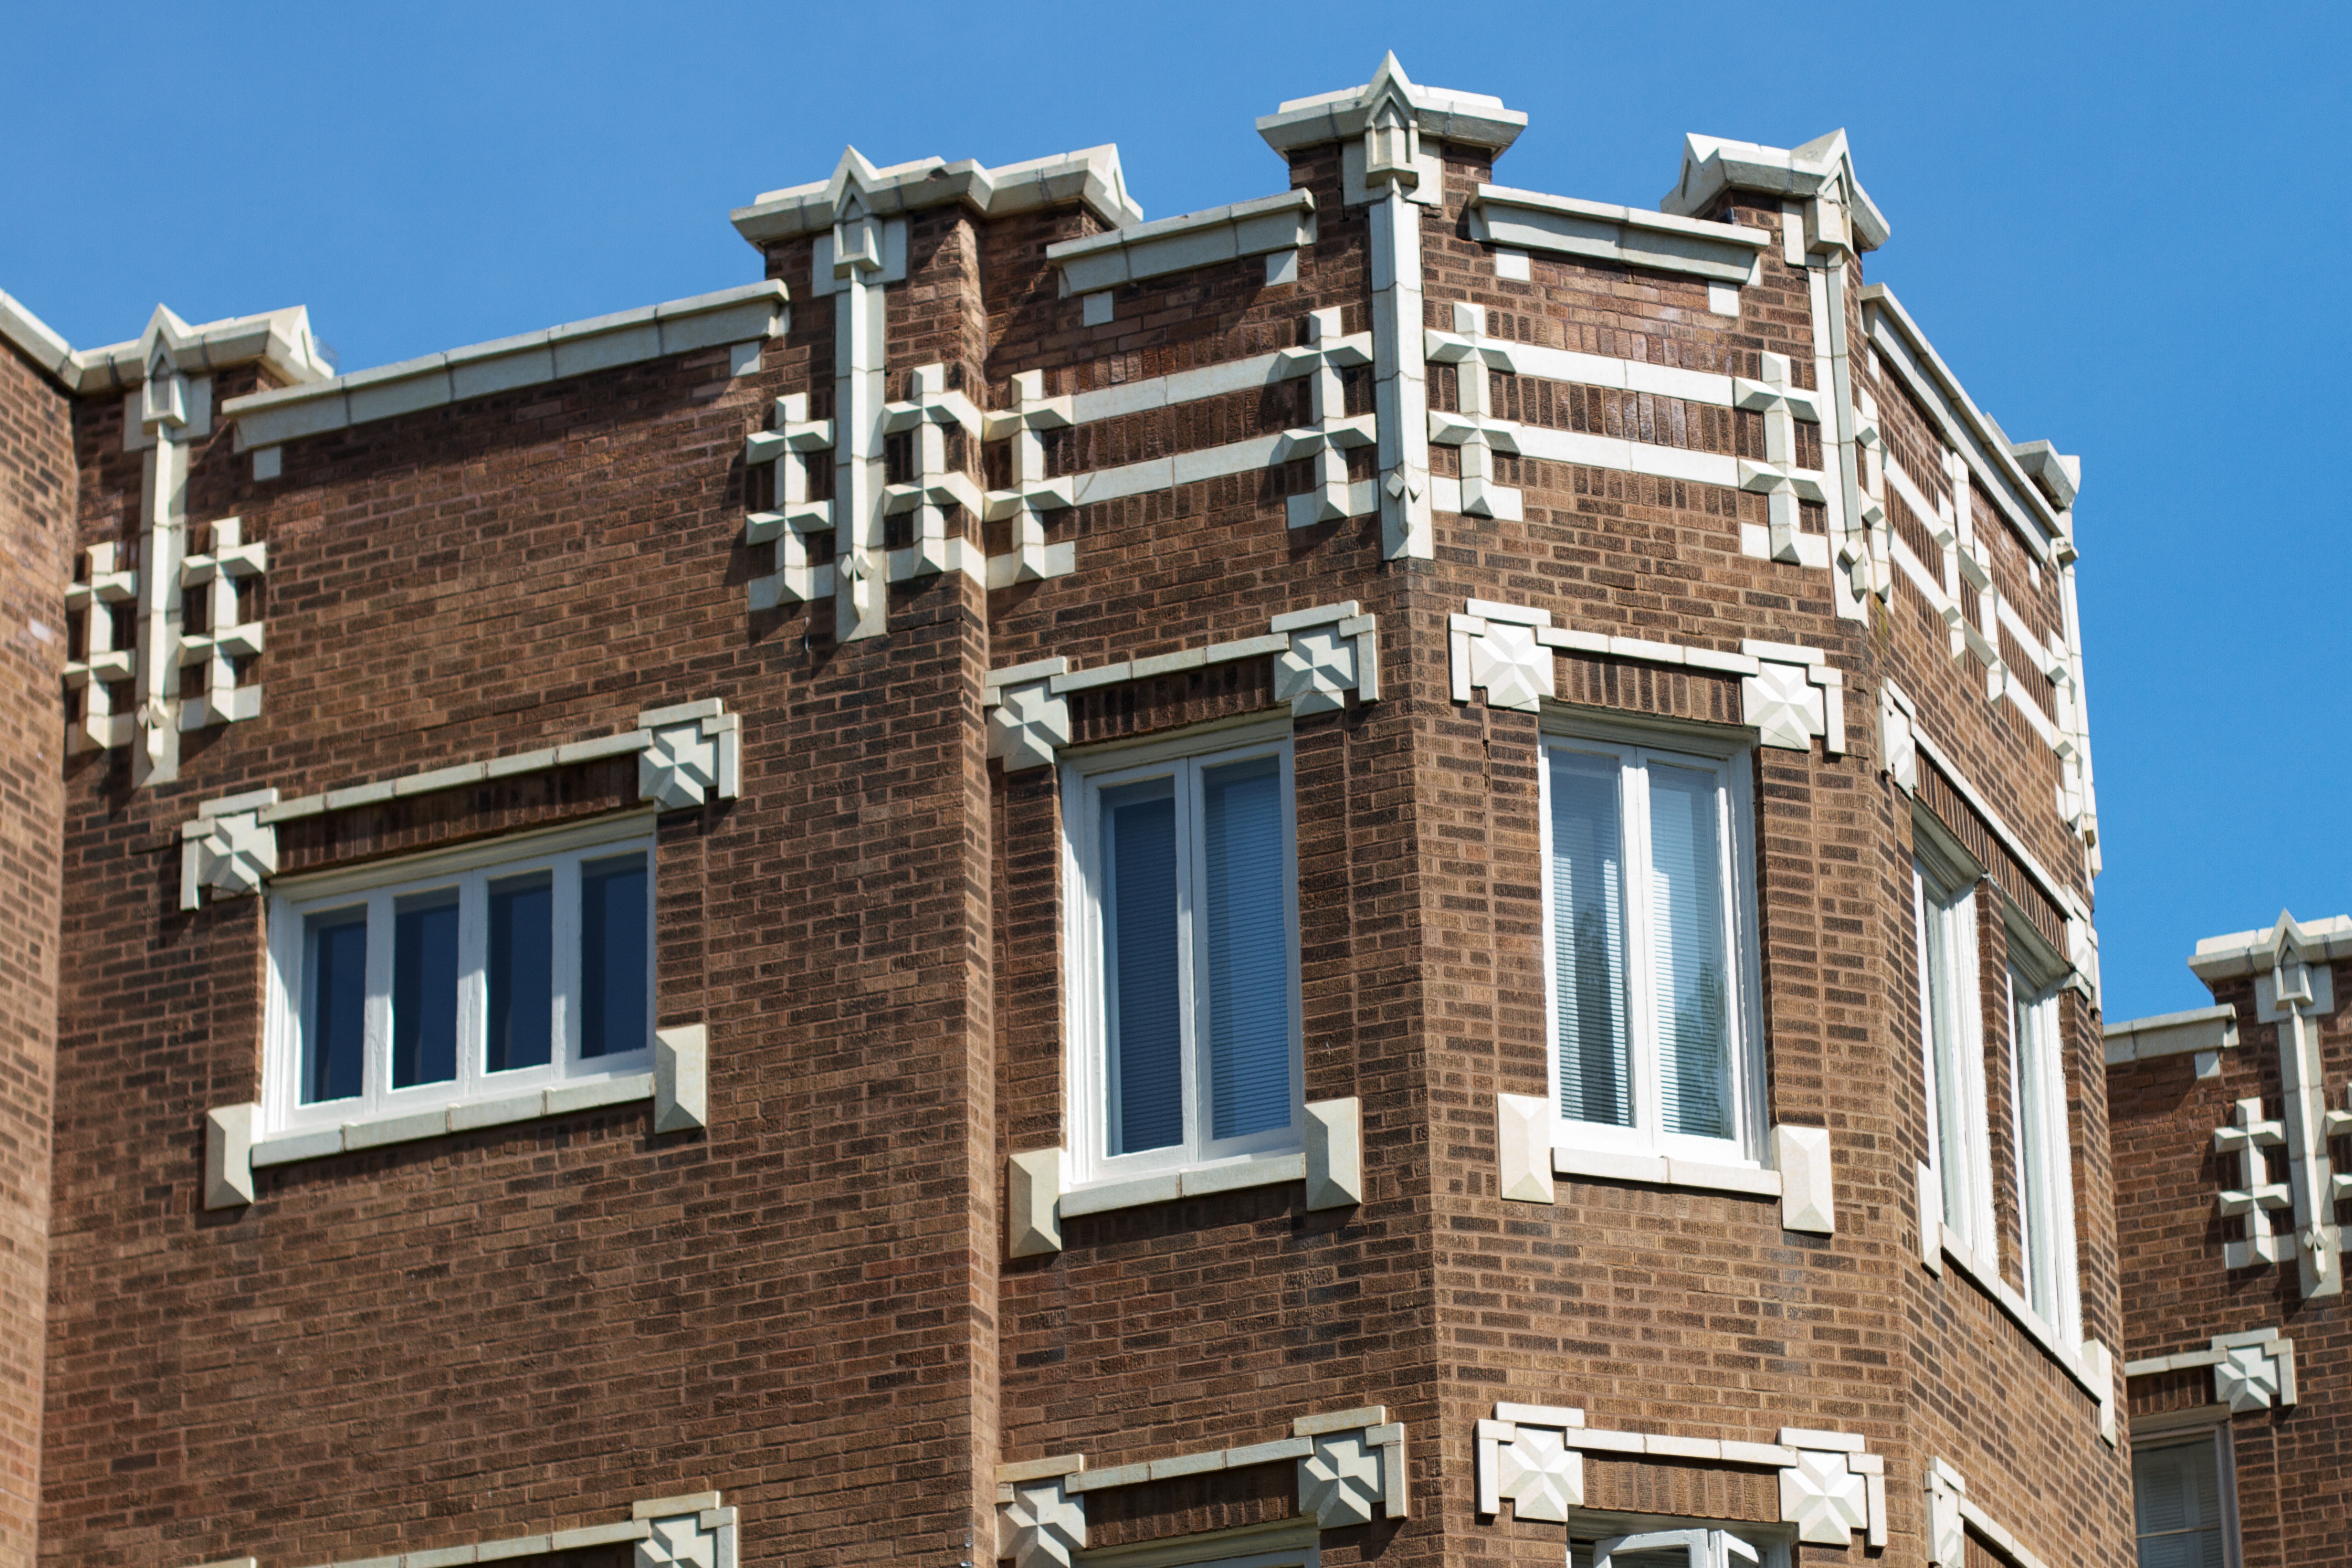
architecture, house, window, roof, building, home, cottage, facade, property, apartment, estate, raildog, siding, condominium, neighbourhood, real estate, residential area